Ryan Preece

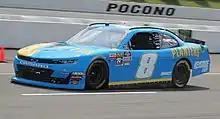
Preece in the No. 8 for JR Motorsports in 2019 at Pocono

For 2019, Preece joined JR Motorsports to drive their No. 8 part-time. He competed in four events, all finishing in the top ten with a highest of fourth at Pocono.